Elebe ma Ekonzo

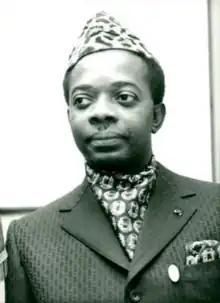
Elebe ma Ekonzo, Ambassador of Zaire to Belgium, presenting his credentials to King Baudouin in 1972

Philippe Elebe ma Ekonzo (7 July 1933 or 7 July 1937 – 16 January 2003) was a Congolese diplomat and civil servant.